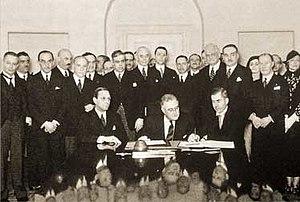
Le droit international de la protection des biens culturels en cas de conflit armé est une branche du droit international humanitaire visant à préserver les biens culturels des destructions dus aux guerres. Apparu véritablement au XIXᵉ siècle, la volonté de protéger le patrimoine s'est affirmée au cours du XXᵉ siècle à travers des traités internationaux comme le Pacte Roerich ou la Convention de la Haye de 1954. Le droit de la protection des biens culturels a également été renforcé en 1999 par le Protocole additionnel à la Convention de 1954 et par le droit international humanitaire coutumier.
Le Traité concernant la protection des institutions artistiques et scientifiques et des monuments historiques dit aussi Pacte Roerich est un traité international visant à protéger les biens culturels en temps de guerre. Partie d'une initiative du peintre russe Nicholas Roerich, l'idée d'un texte protégeant le patrimoine en cas de conflit armé s'est petit à petit concrétisée jusqu'à se voir proposer à la signature sous la forme du Pacte Roerich le 15 avril 1935 par le Conseil directeur de l'Union panaméricaine. Le traité a par la suite été ratifié par dix pays et signé par onze États du continent américain. Il est toujours en vigueur, la Convention de la Haye pour la protection des biens culturels en cas de conflit armé de 1954 ne l'ayant pas remplacé.